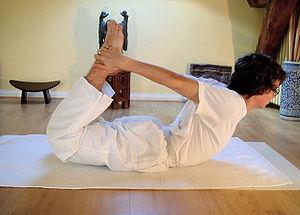
Liste des postures les plus communes du Haṭhayoga.